Thomas More

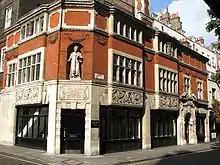
Sir Thomas More is commemorated with a sculpture at the late-19th-century Sir Thomas More House, Carey Street, London, opposite the Royal Courts of Justice.

In 1504, More was elected to Parliament to represent Great Yarmouth, and in 1510 began representing London.